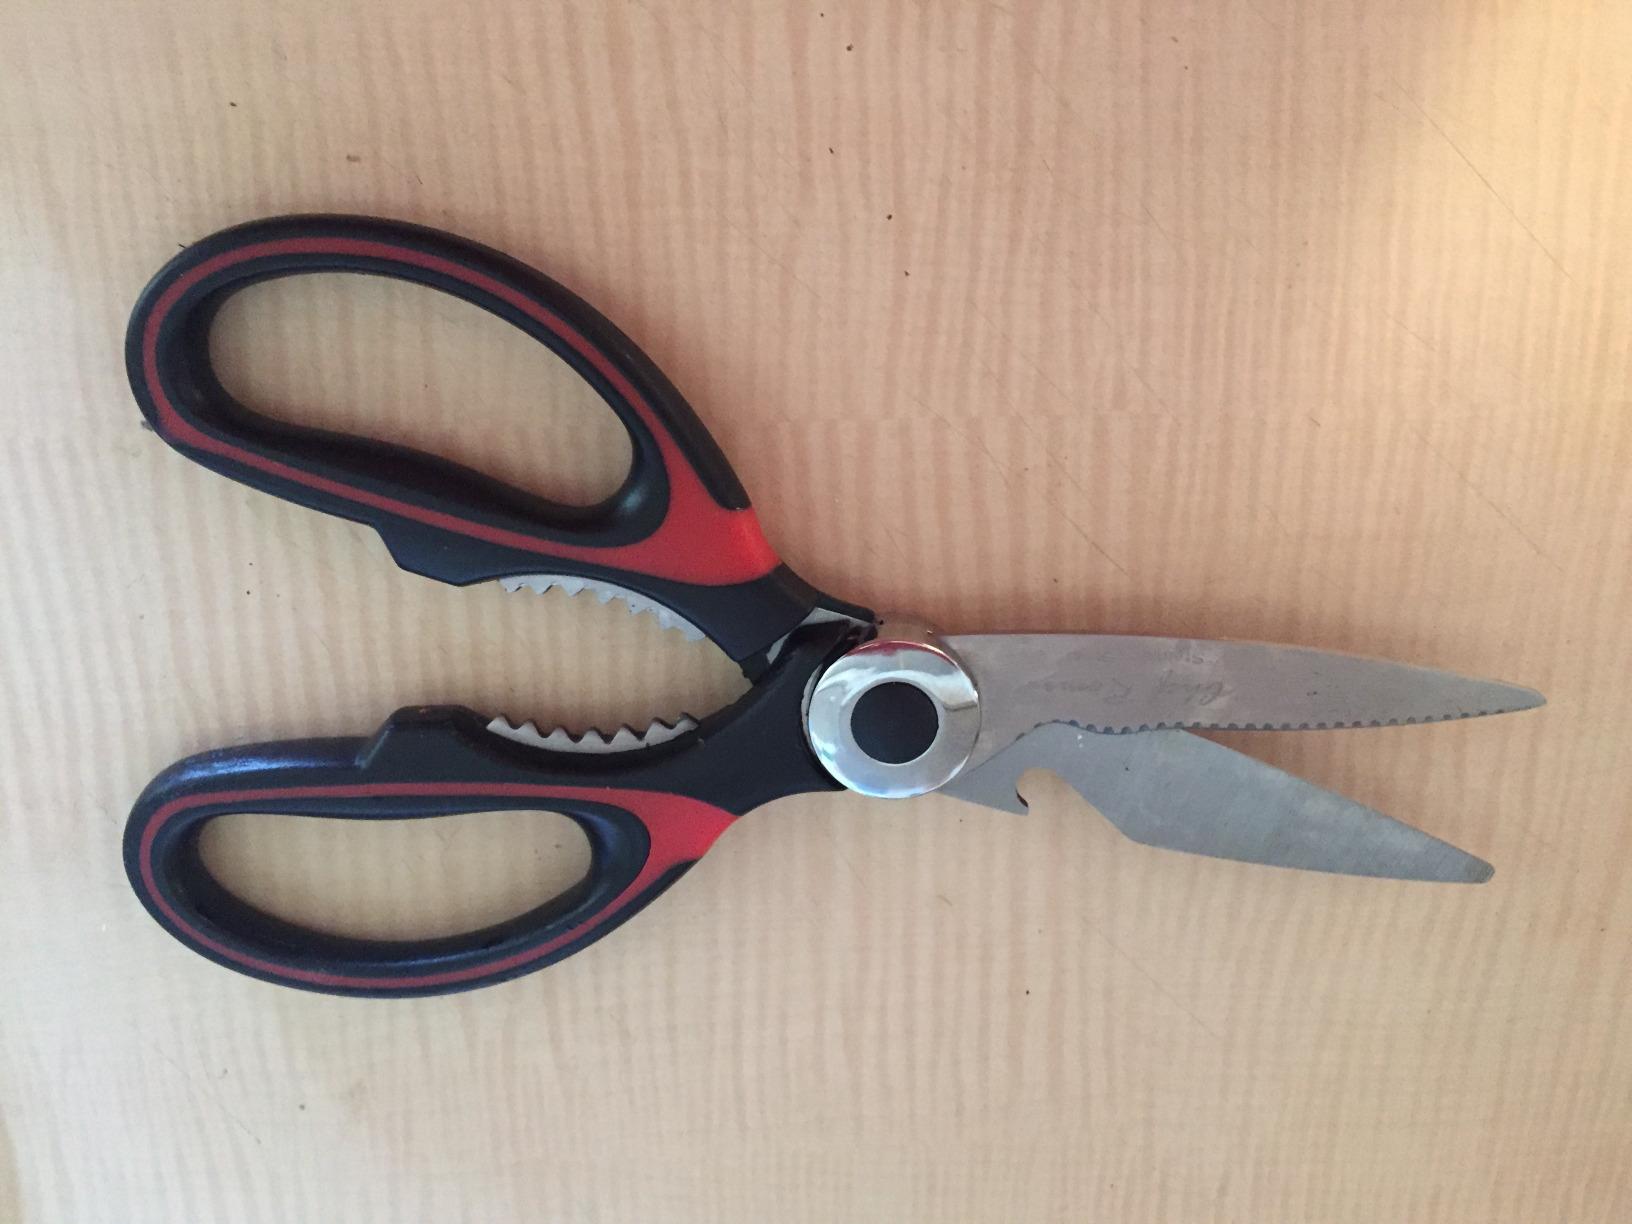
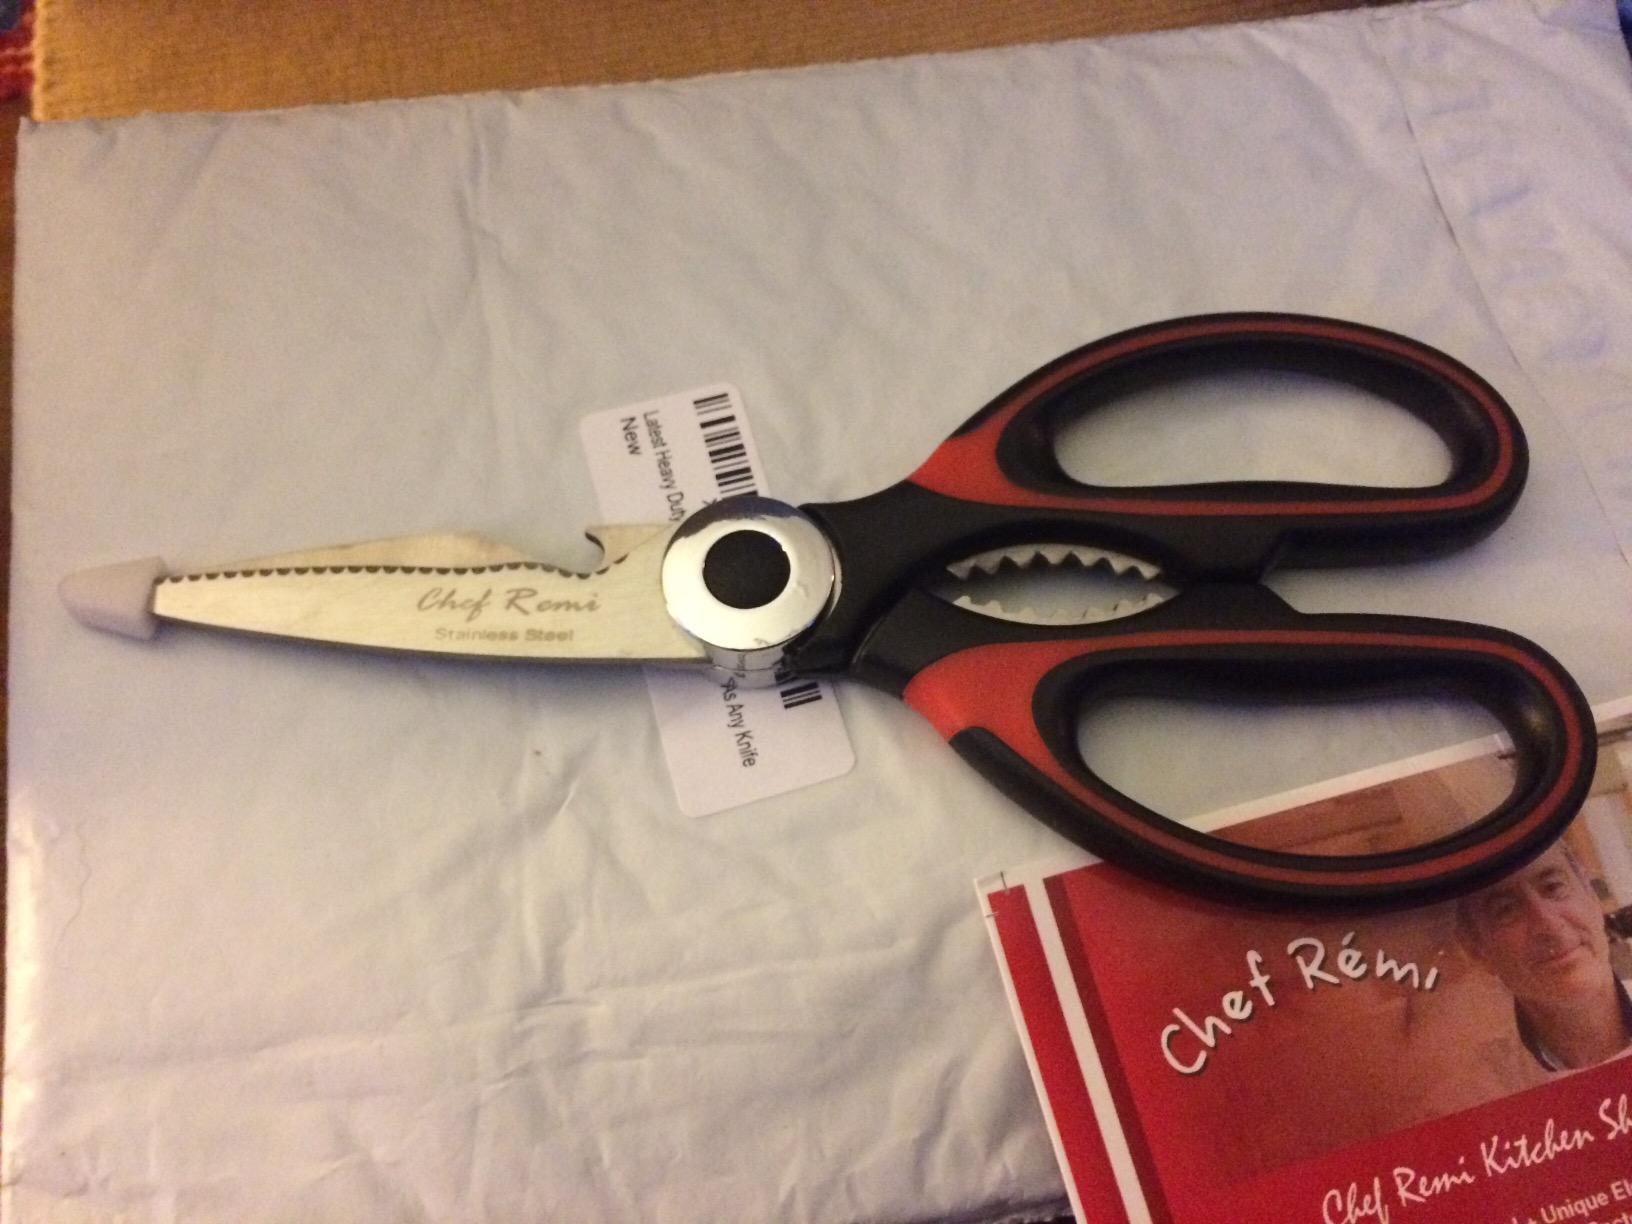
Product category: items_knife
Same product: yes